Maro Joković

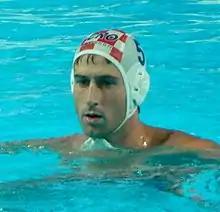
Joković at the 2015 World Championships

Maro Joković (born 1 October 1987) is a Croatian water polo player. He is left-handed and plays in the right wing position. He competed at the 2008, 2012 and 2016 Olympics and won a gold medal in 2012 and a silver in 2016 and 2024. He held the world title in 2007 and 2017 and the European title in 2010.